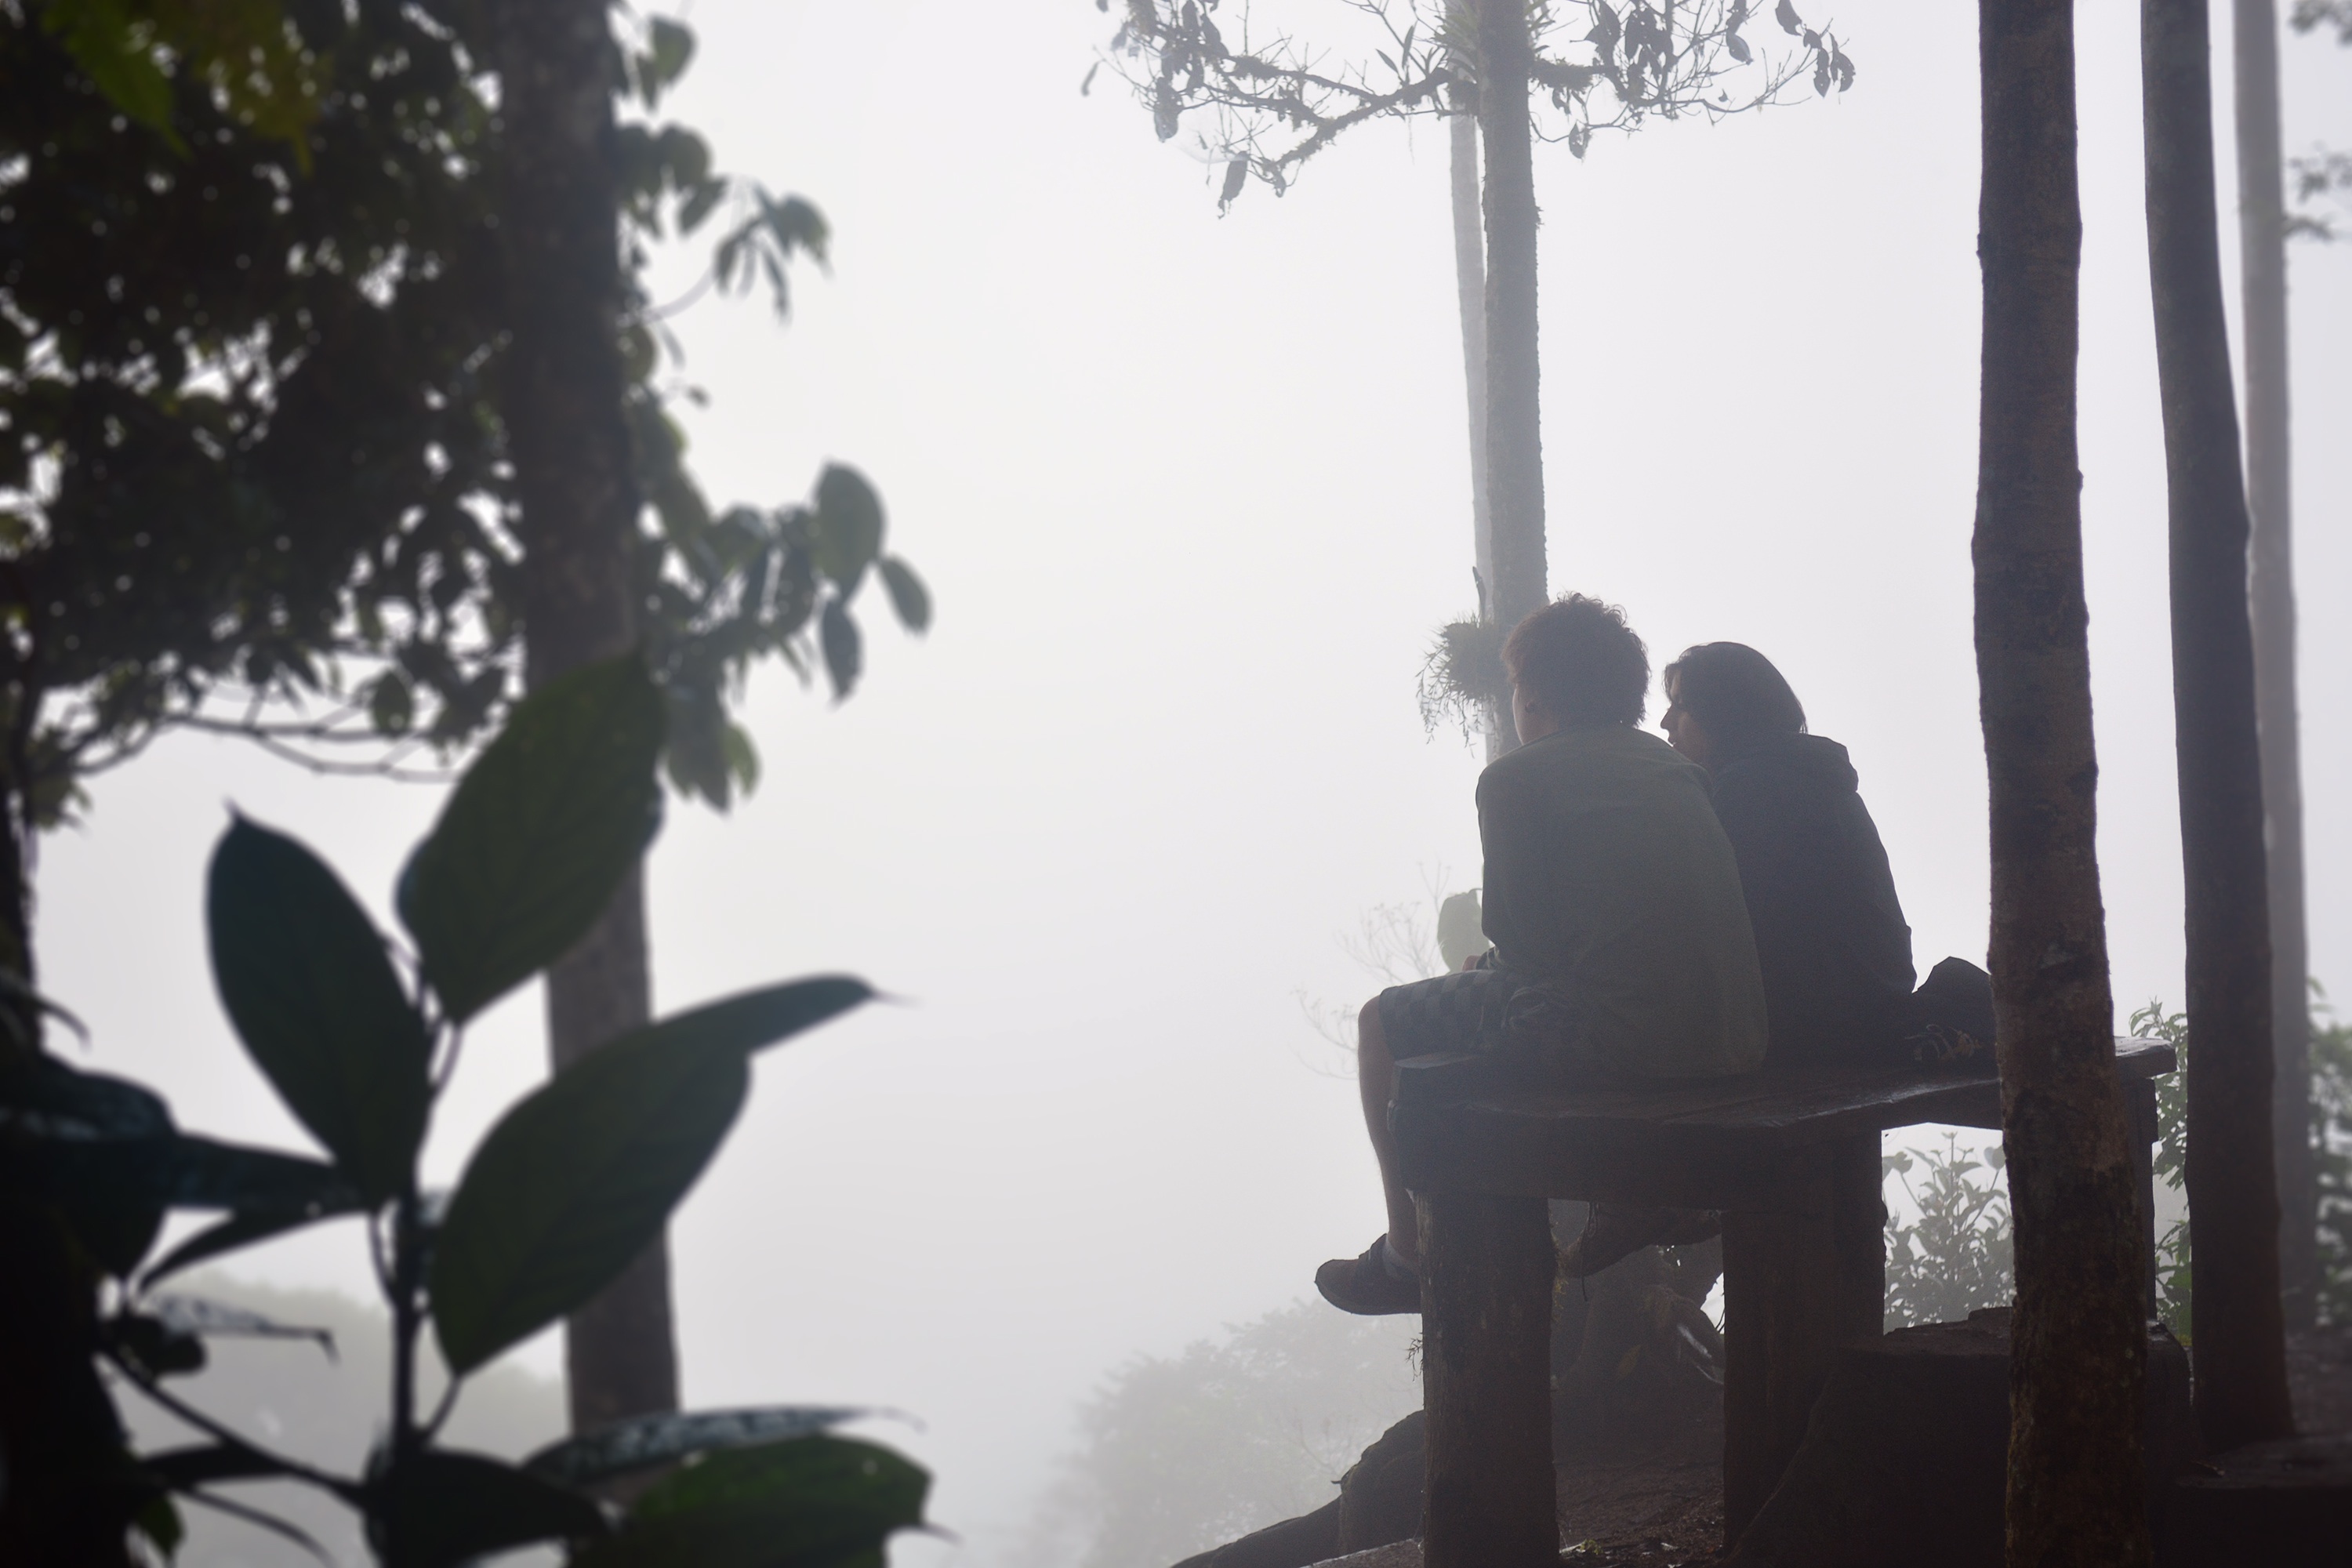
tree, silhouette, snow, winter, morning, weather, atmospheric phenomenon